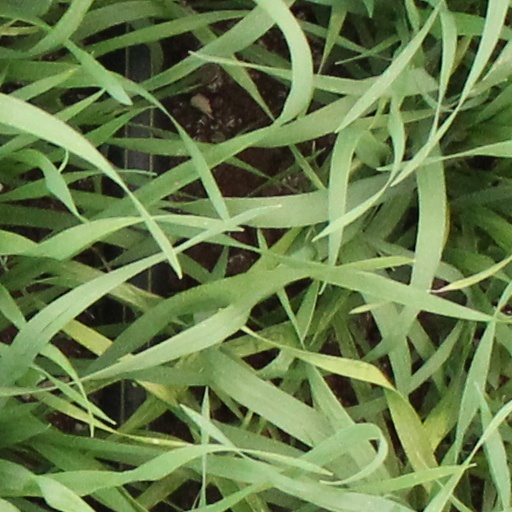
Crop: wheat